Mercury Baypark Stadium and Arena

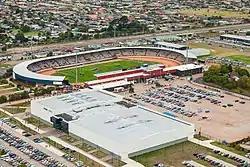
Aerial view of Stadium

Mercury Baypark Stadium (formerly known as Trustpower Baypark Stadium) is a multi-purpose stadium in Tauranga, New Zealand. It is currently used for dirt track speedway and jetsprint events during summer, and various other events throughout the year.